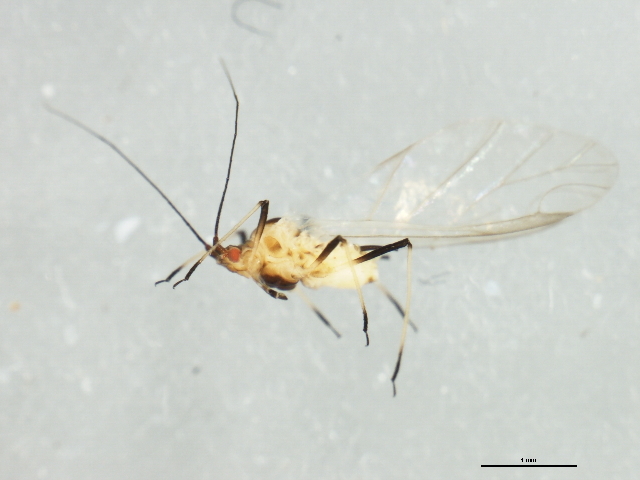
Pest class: english_grain_aphid